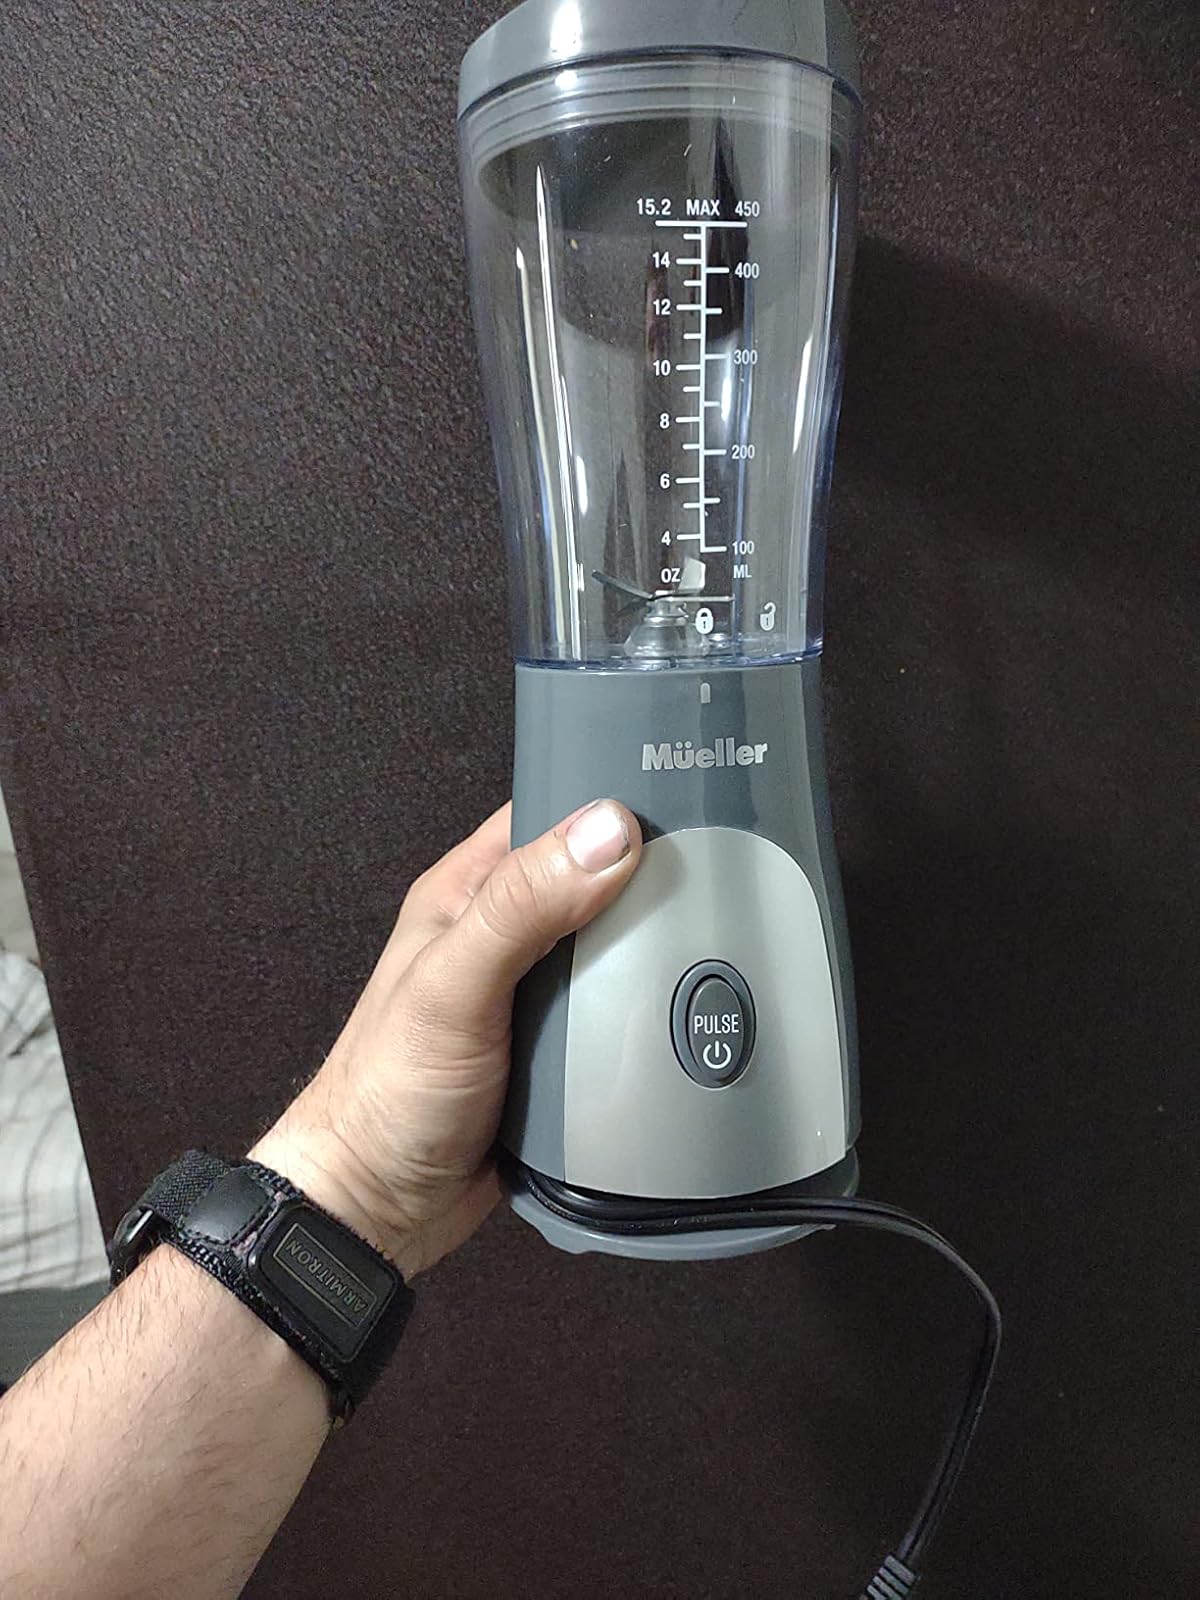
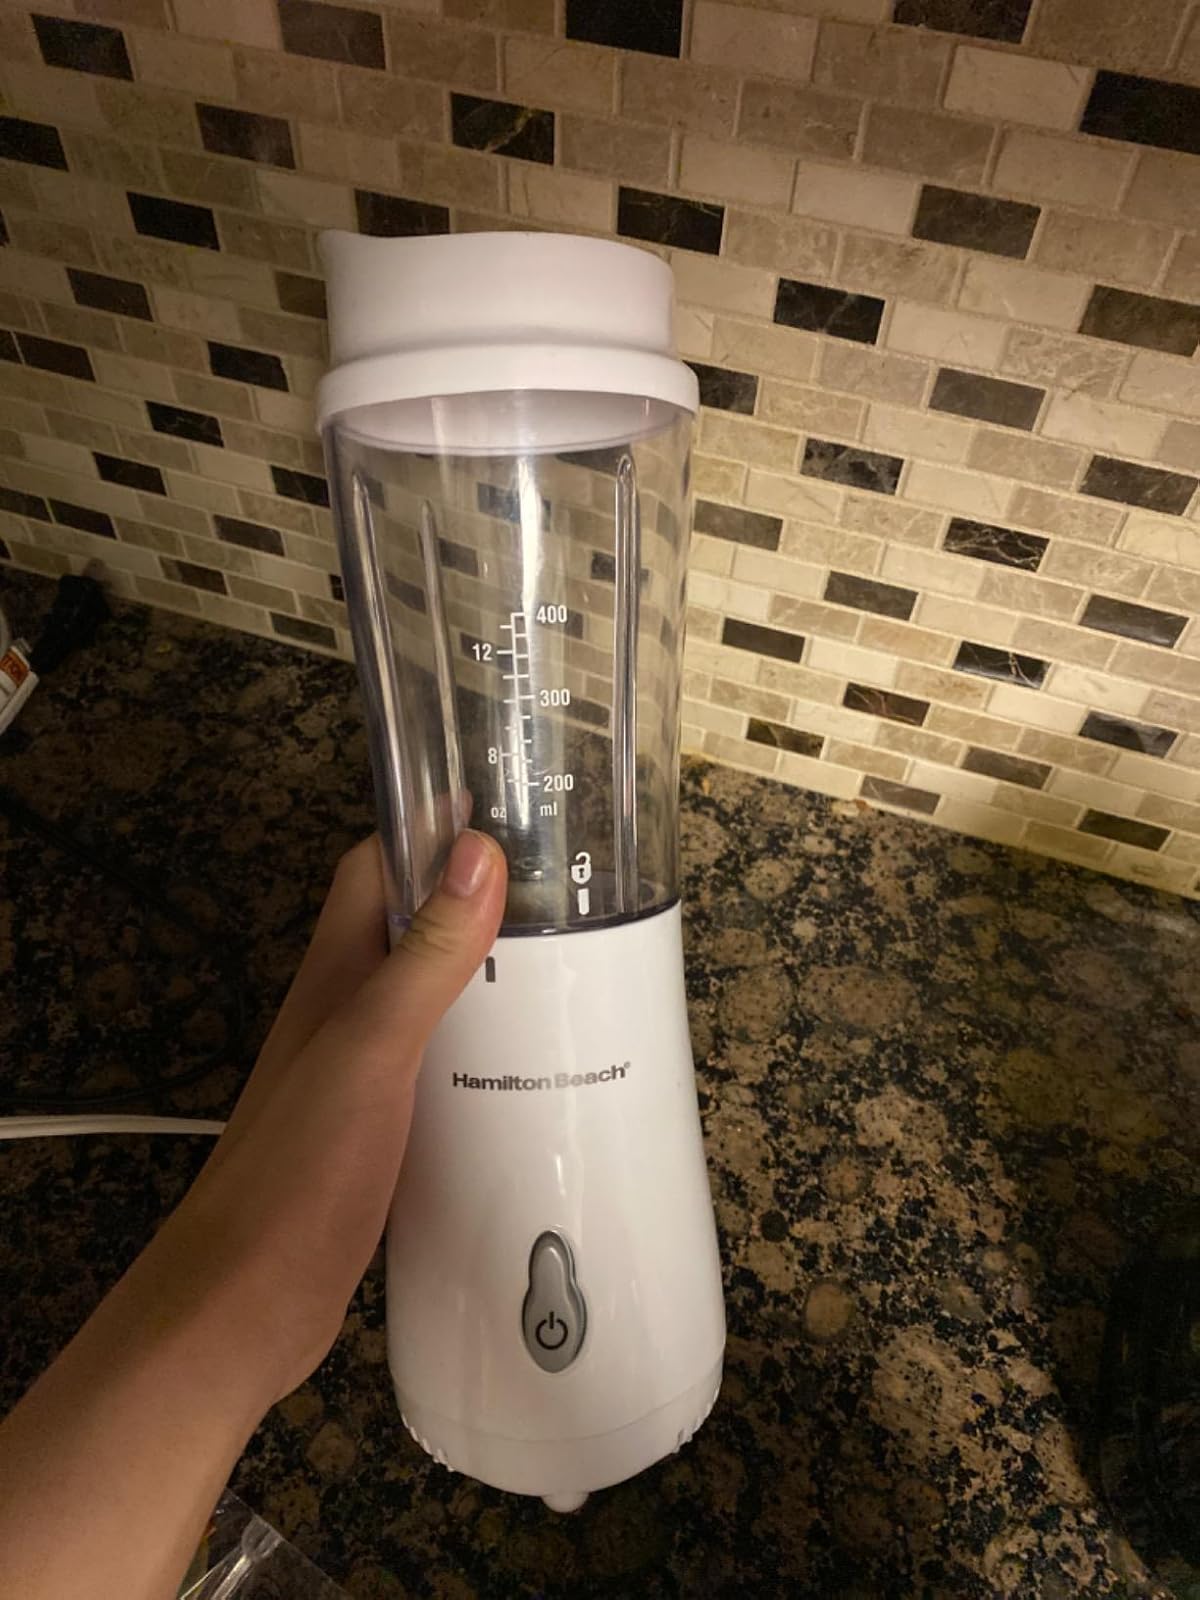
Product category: items_blender
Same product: no